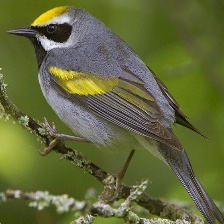
Species: GOLD WING WARBLER
Scientific name: VERMIVORA CHRYSOPTERA